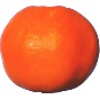
Label: Clementine 1